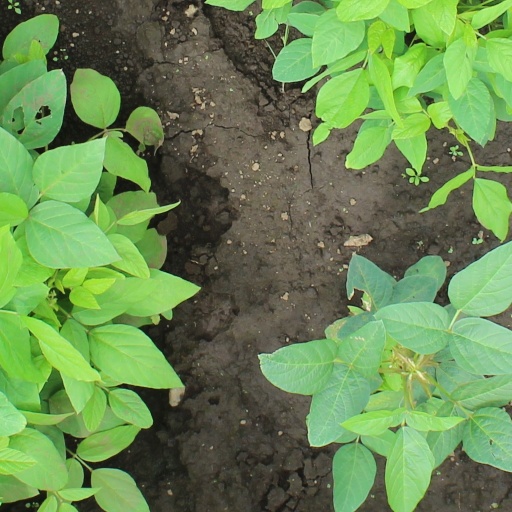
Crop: soybean